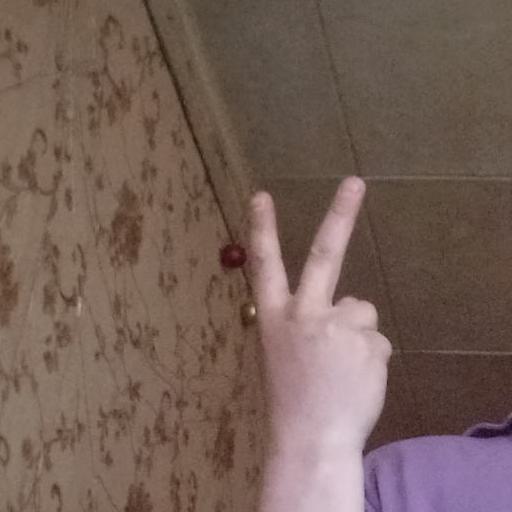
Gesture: peace_inverted